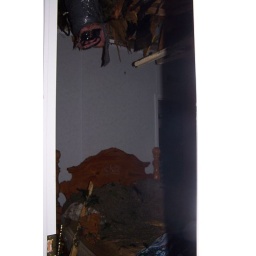
close call, tree falling on roof over bedroom